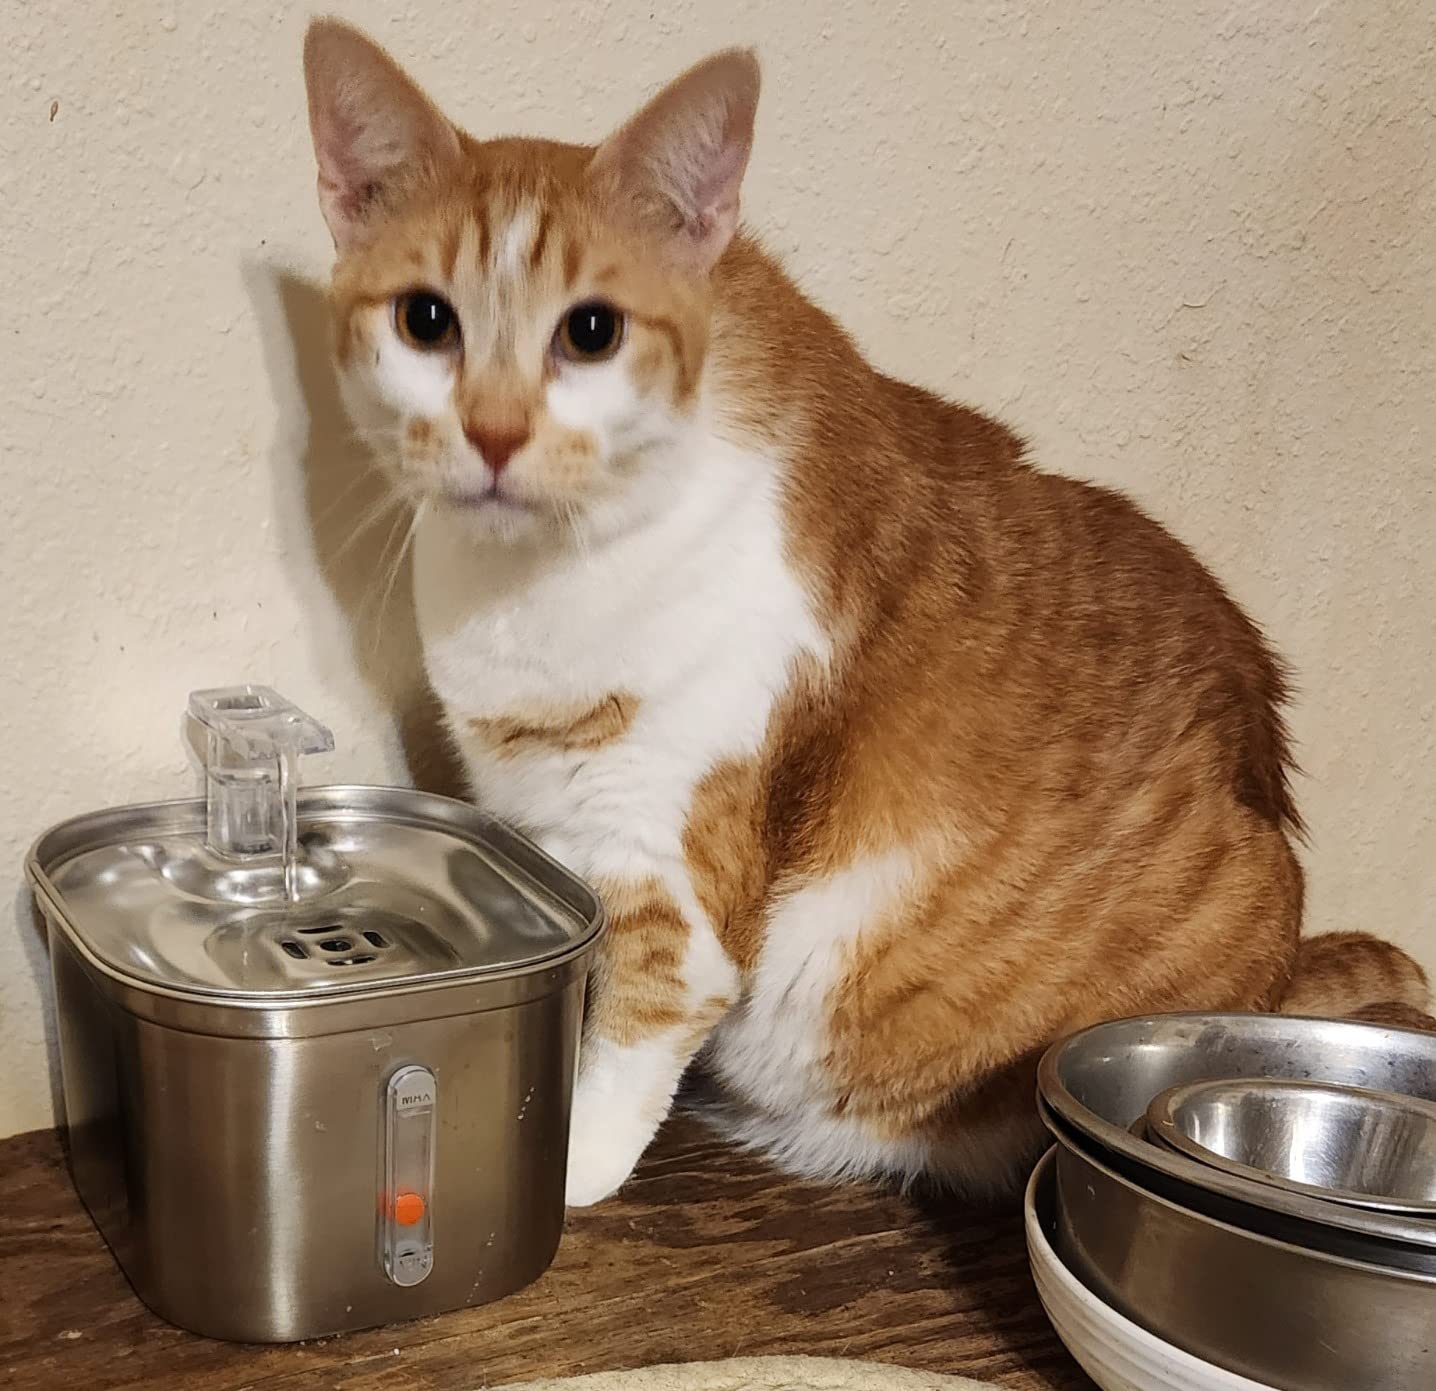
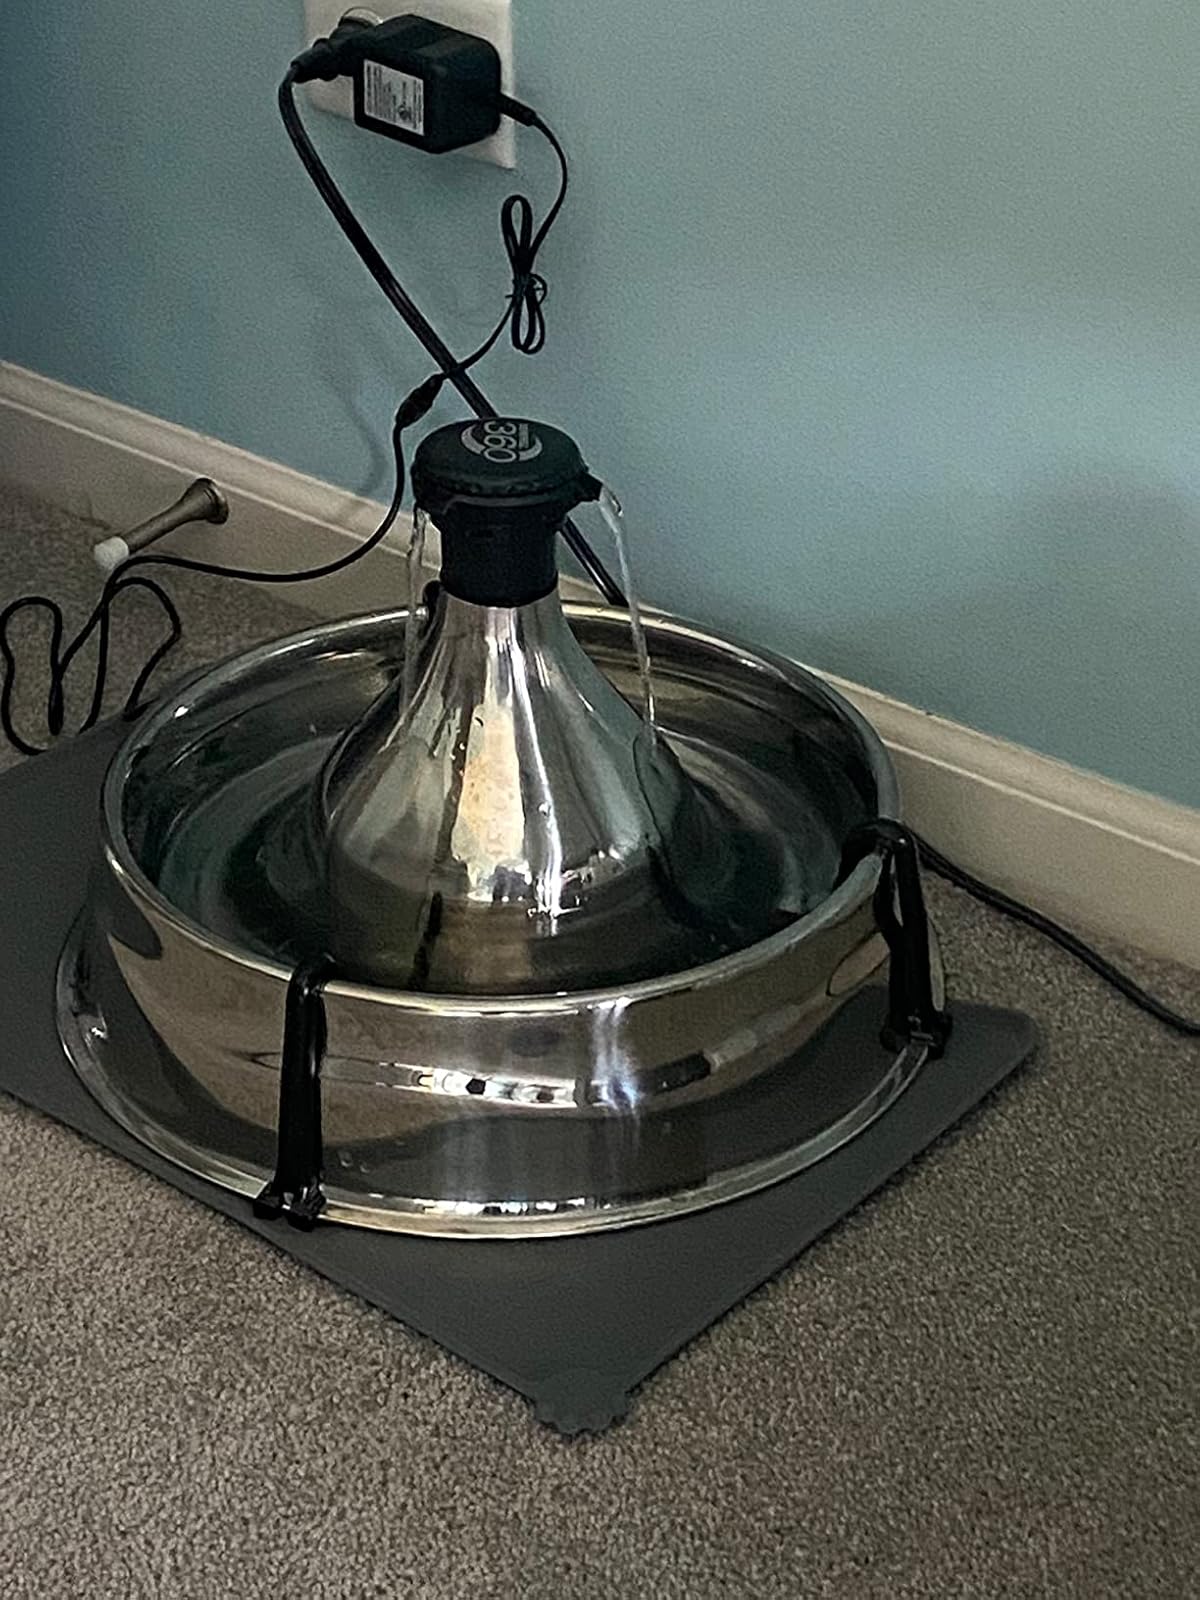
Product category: items_bowl
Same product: no